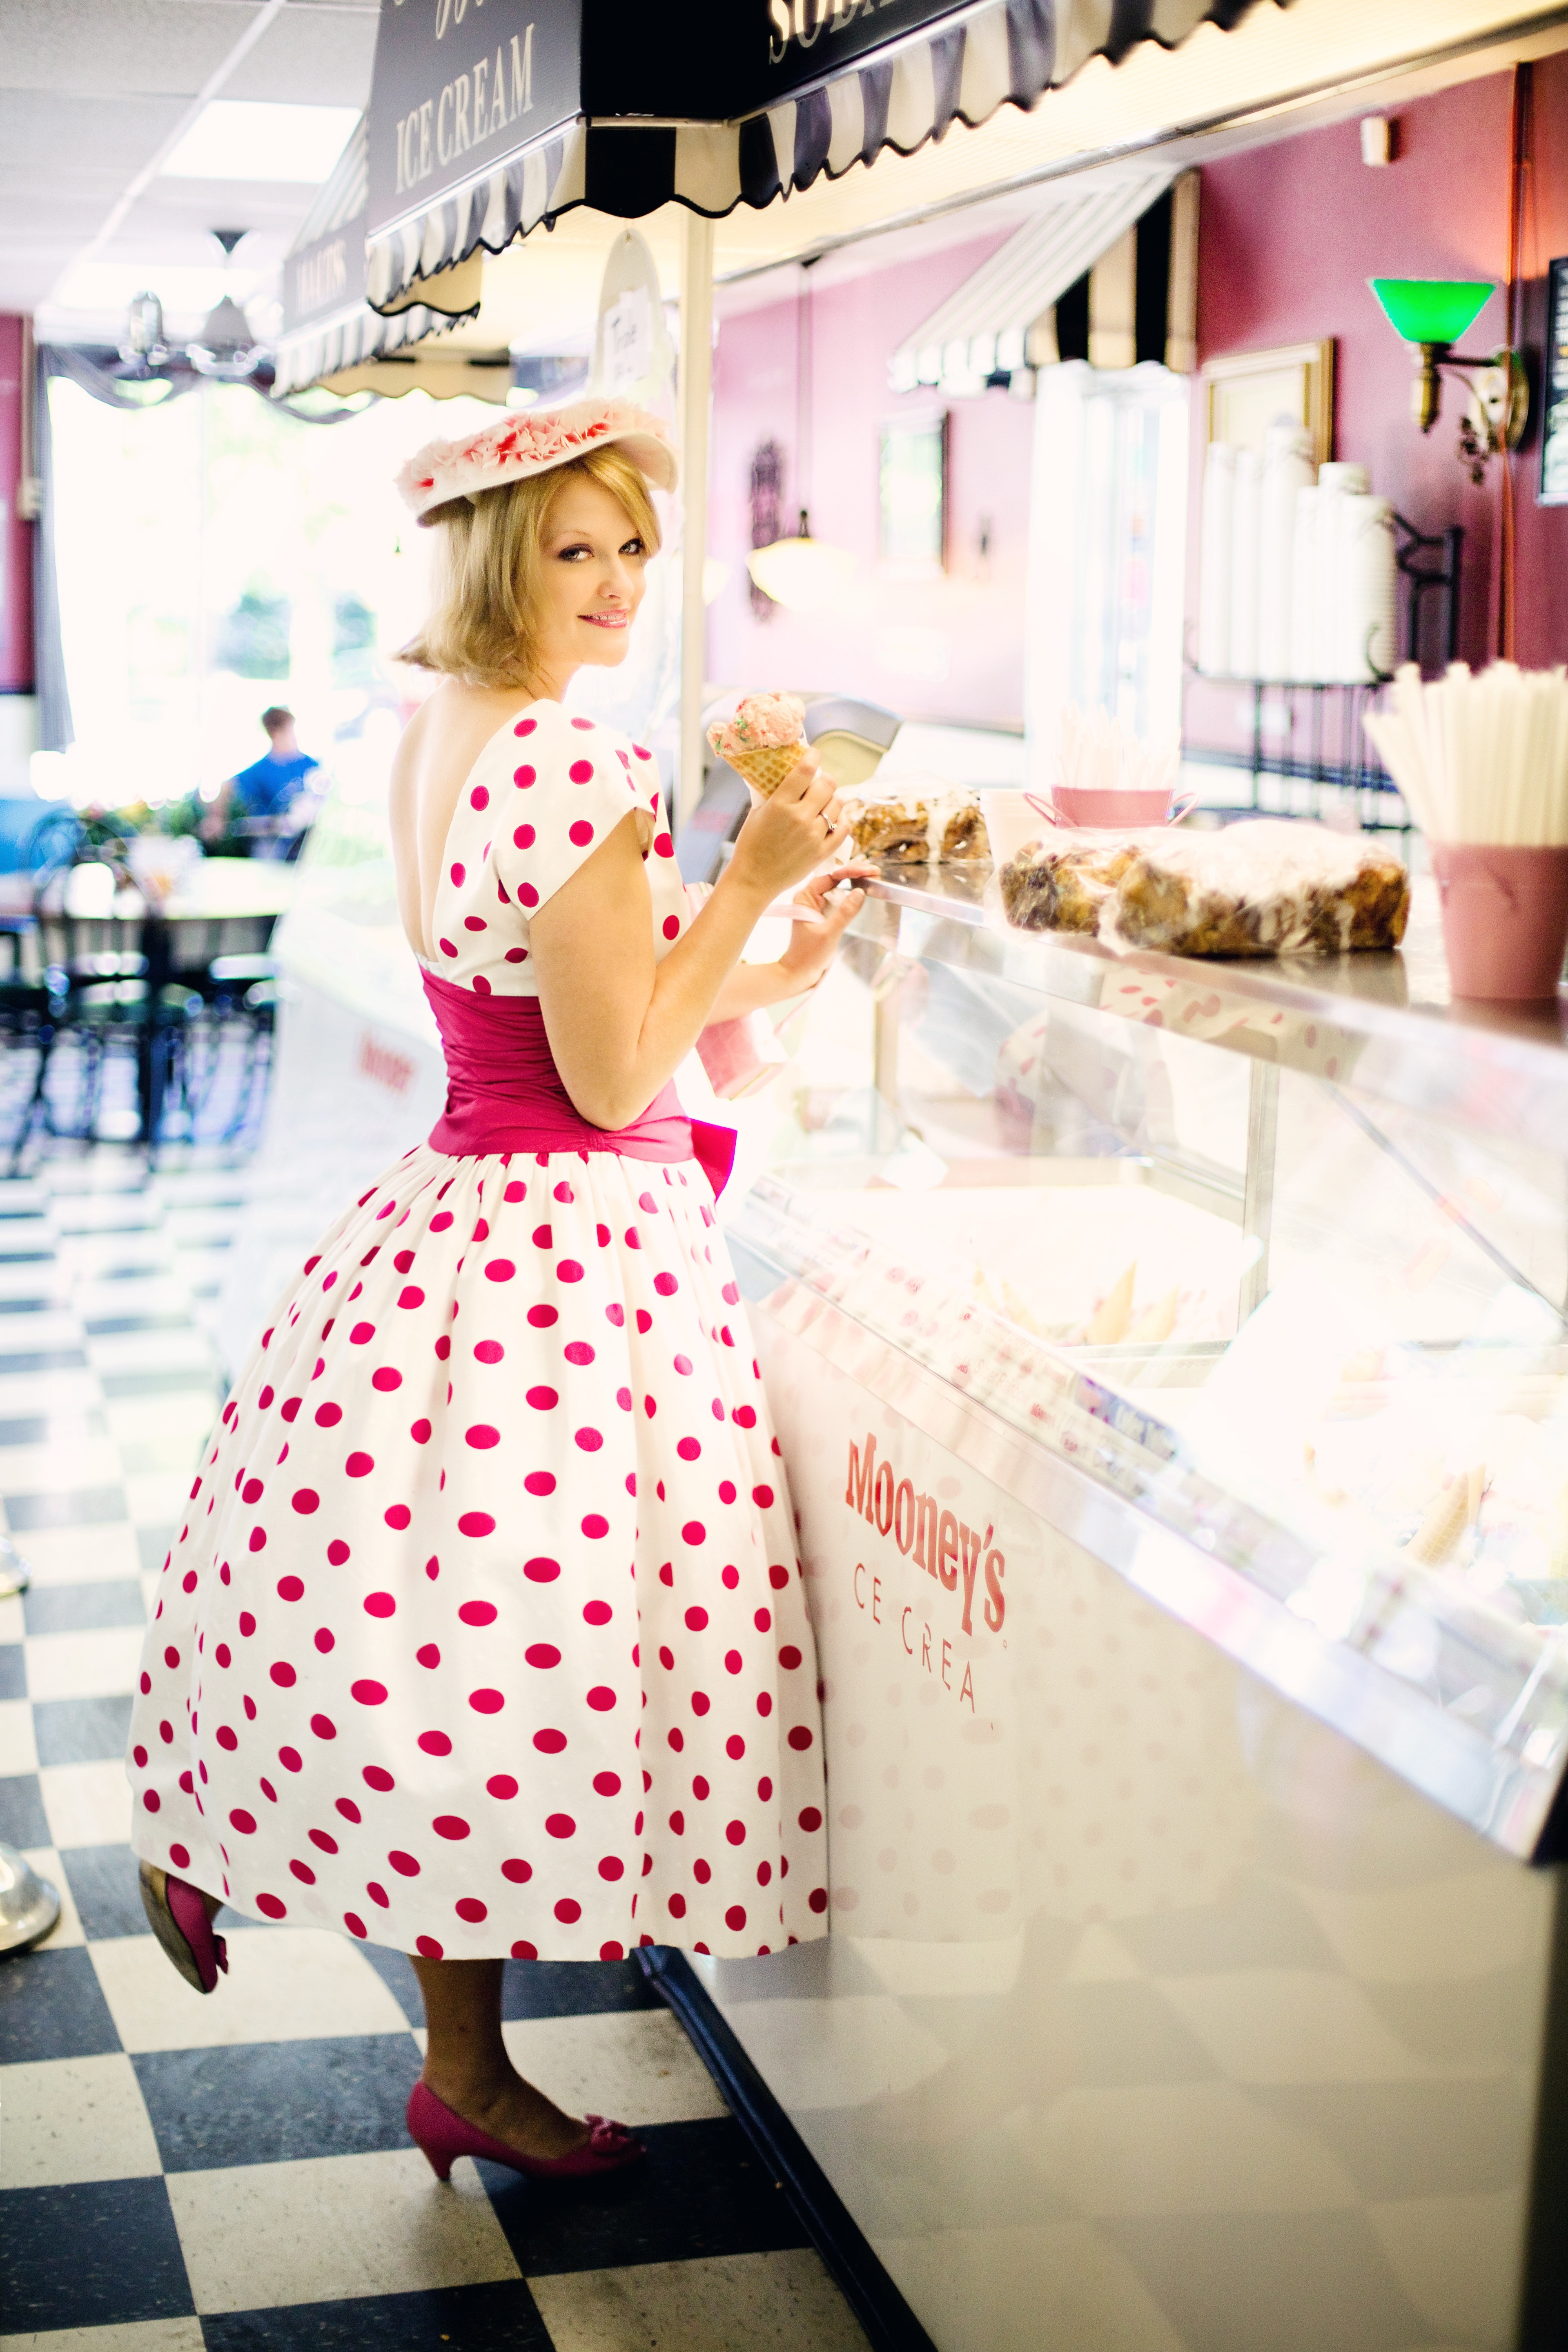
cafe, girl, woman, vintage, pattern, shop, fashion, clothing, shopping, pink, ice cream, dress, design, costume, polka dot dress, public domain images